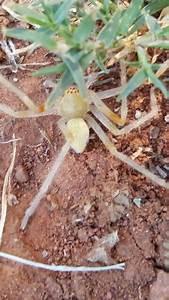
spider